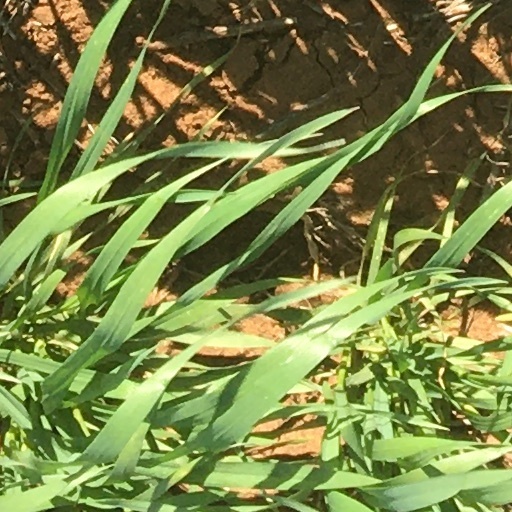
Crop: wheat